Duck Galloo Ridge

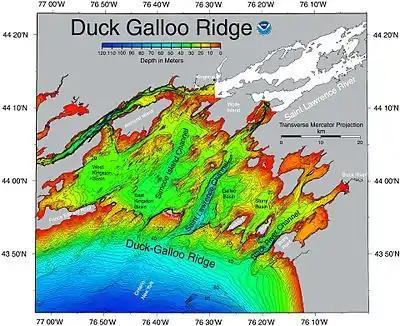
The Duck Galloo Ridge demarcates a portion of Lake Ontario that is much less deep than most of the rest of the lake.

The Duck Galloo Ridge is a mainly underwater ridge, at the eastern end of Lake Ontario, spanning from Prince Edward County, Ontario to Jefferson County, New York. In pre-Columbian times native people used the islands on the ridge as way stations, when crossing the lake. The islands and shoals that dot the ridge have been navigational hazards since sailing ships first started navigating the lake.